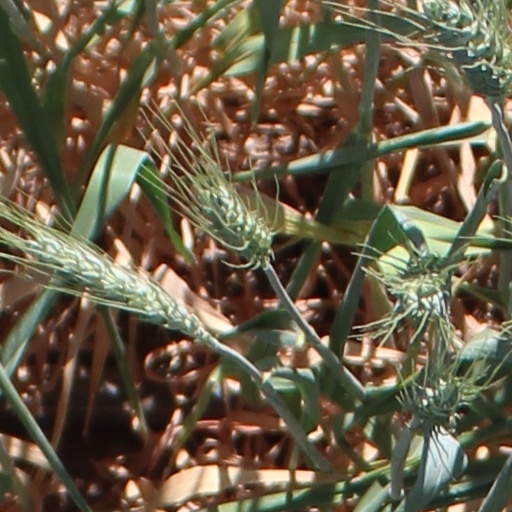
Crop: wheat